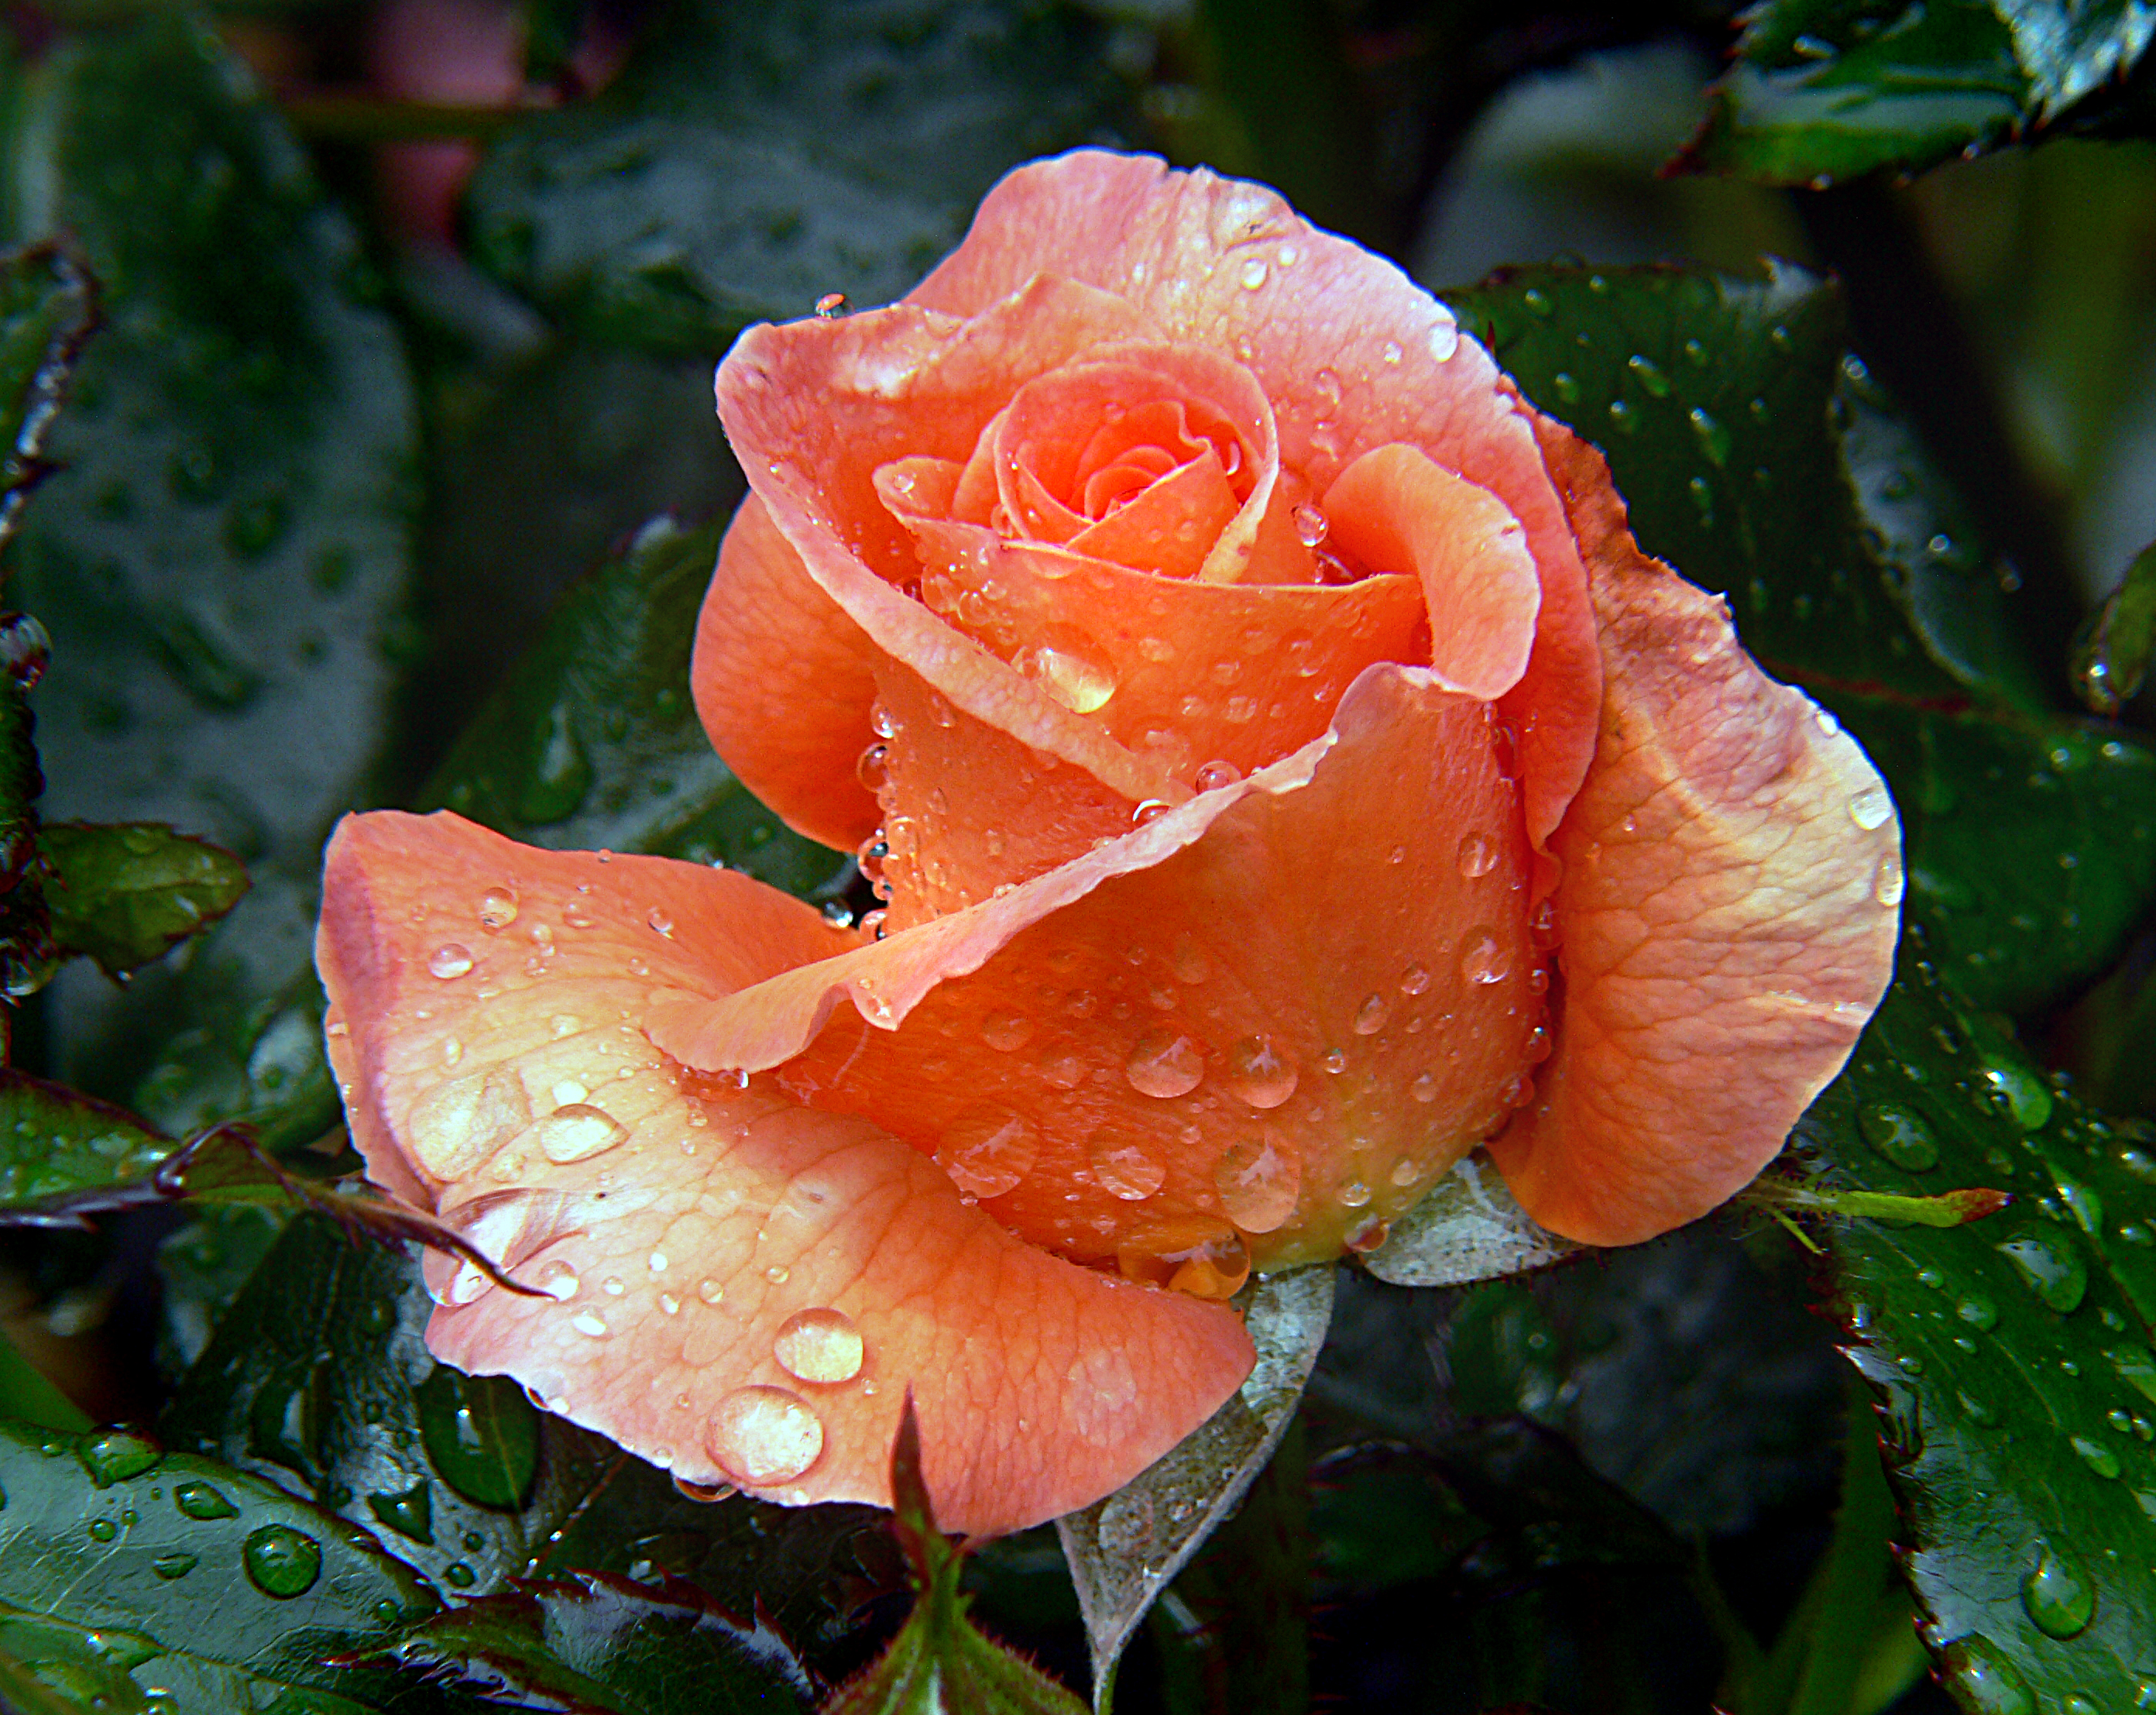
dew, plant, leaf, flower, petal, floral, rose, botany, flora, flowers, close up, roses, publicdomain, gardening, shrub, blooms, pinkflower, raindropsonroses, aftertherain, pinkrose, wateronflowers, bettyharknessrose, floribunda, macro photography, flowering plant, garden roses, rose family, annual plant, land plant, rose order